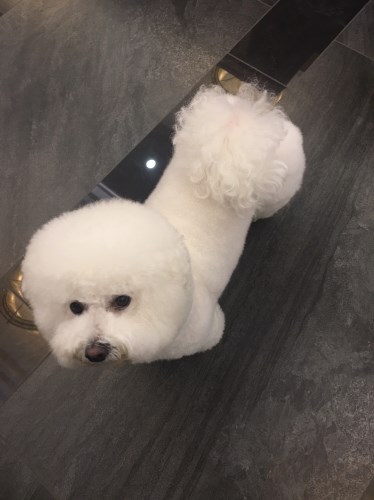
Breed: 3083-n000117-Bichon_Frise